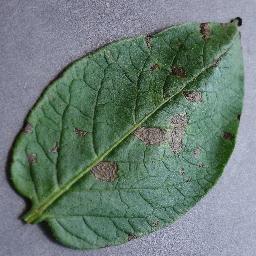
Label: Potato___Early_blight